Sardinia

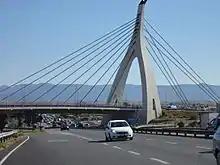
Cable-stayed bridge of the Monserrato University Campus interchange SS 554

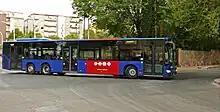
A bus of Sardinia public transport authorities (Arst) in Sassari

Sardinia is home to nearly four million sheep, almost half of the entire Italian assets and that makes the island one of the areas of the world with the highest density of sheep along with some parts of the United Kingdom and New Zealand (135 sheep every square kilometer versus 129 in UK and 116 in New Zealand). Sardinia has been for thousands of years specializing in sheep breeding, and, to a lesser extent, goats and cattle that is less productive of agriculture in relation to land use. It is probably in breeding and cattle ownership the economic base of the early proto-historic and monumental Sardinian civilization from Neolithic to the Iron Age.